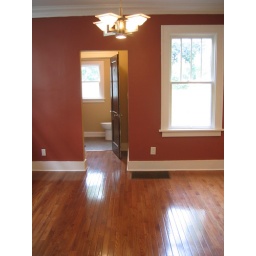
Just off the kitchen in the previous picture. Old closet turned into a first floor full bath, excellent for visitors.